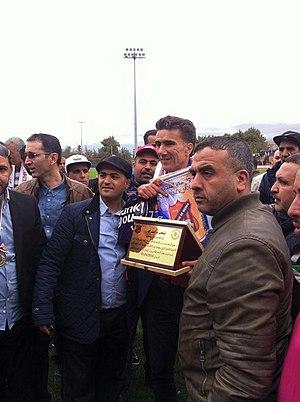
Kamel Djahmoune honoré au stade d'Imam Lyes à Médéa
Kamel Djahmoune, né le 16 juin 1961 à El Affroun, est un ancien footballeur international algérien entre 1986 et 1988, il joue en poste d'attaquant, il a participé avec l'Algérie à la CAN 1988.